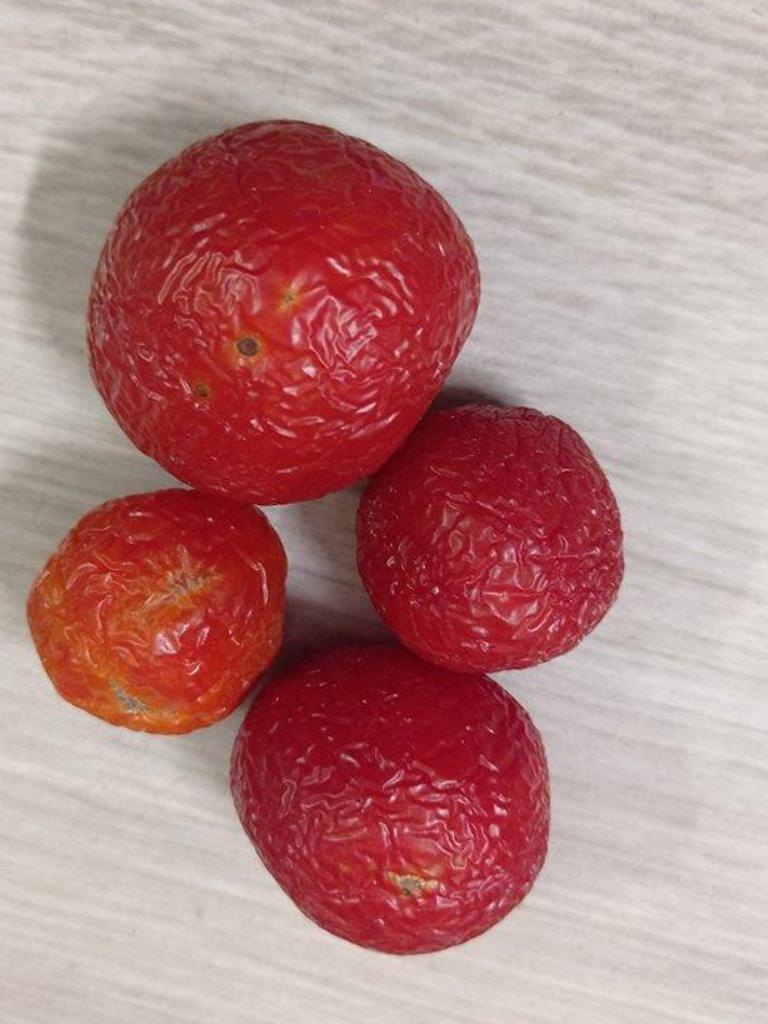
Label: Rotten